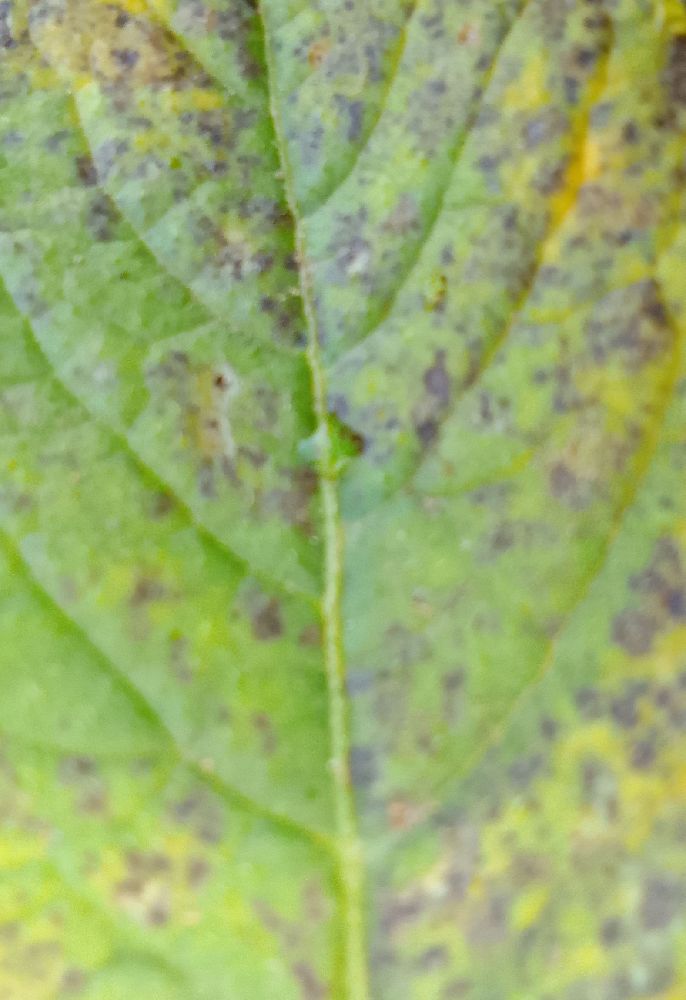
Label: Early blight